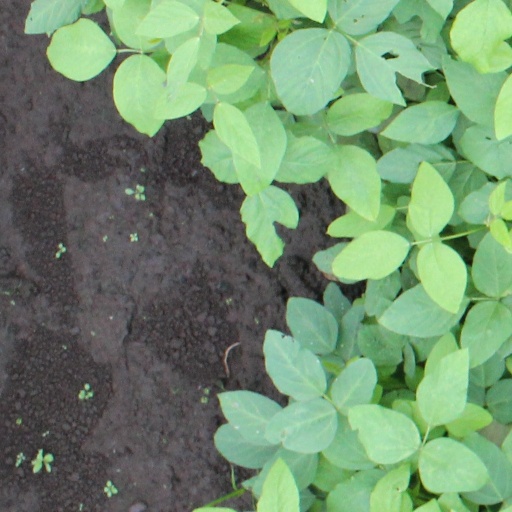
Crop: soybean